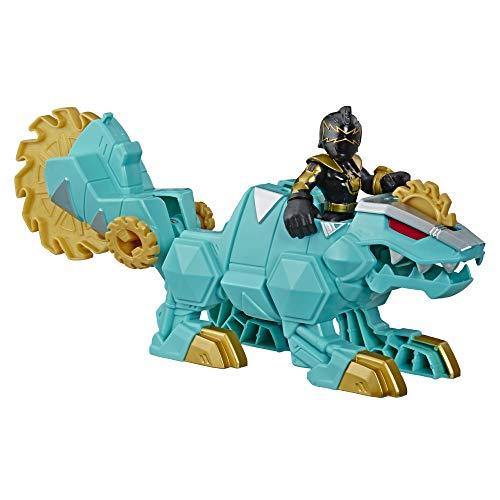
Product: Hasbro Prg Psh Feature Dimetrozord
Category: Toys & Games | Toy Figures & Playsets | Action Figures
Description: Hasbro continues the 25-year power Rangers Legacy, offering action figures, Collectibles, and playsets reimagined and designed right for preschool-sized fans.
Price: $12.99
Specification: ProductDimensions:3.2x9x8inches|ItemWeight:0.8ounces|ShippingWeight:9.4ounces(Viewshippingratesandpolicies)|ASIN:B07KZB4PLH|Itemmodelnumber:E5878AS00|Manufacturerrecommendedage:36months-7years